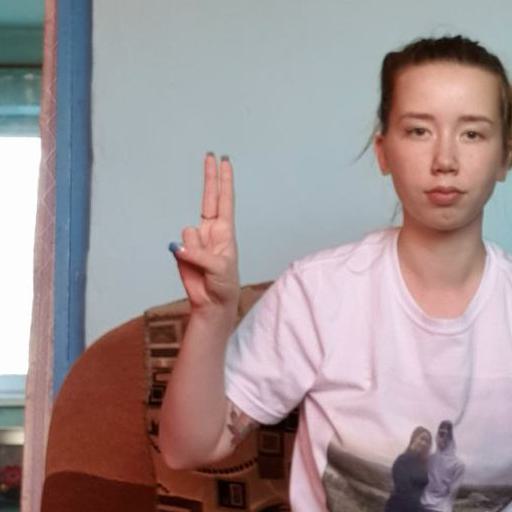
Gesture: two_up